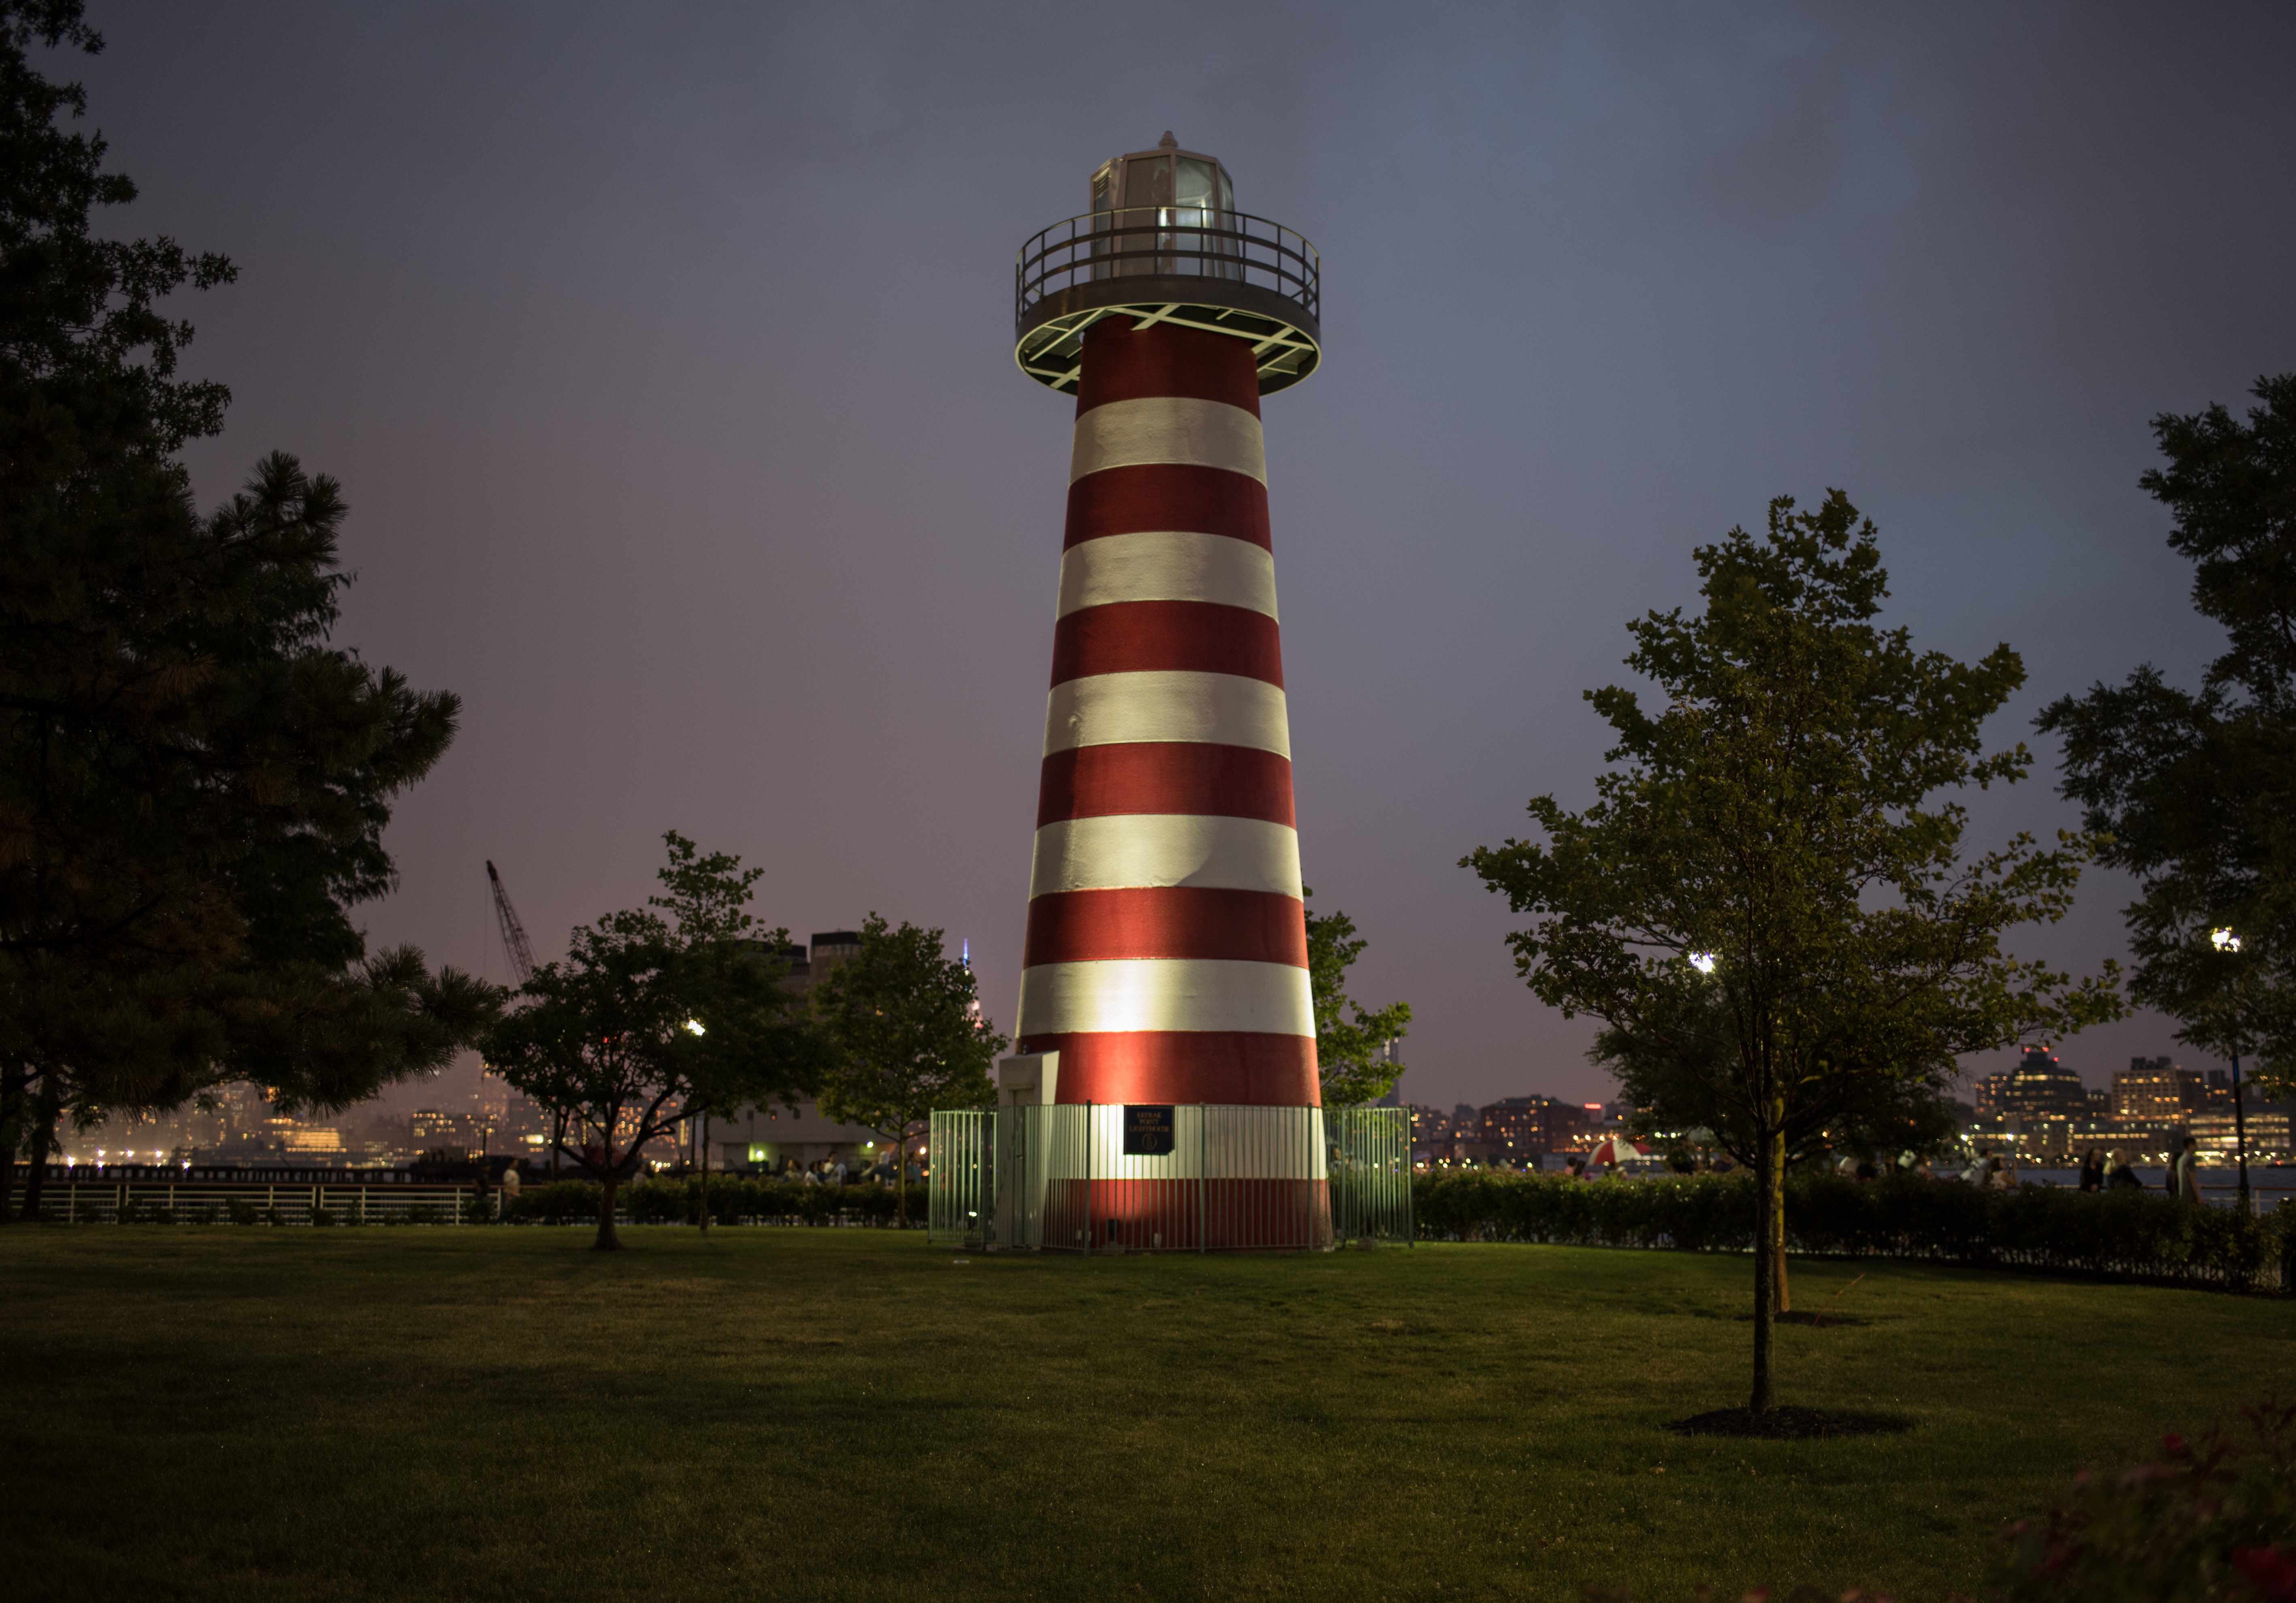
lighthouse, night, evening, tower, landmark, lighting